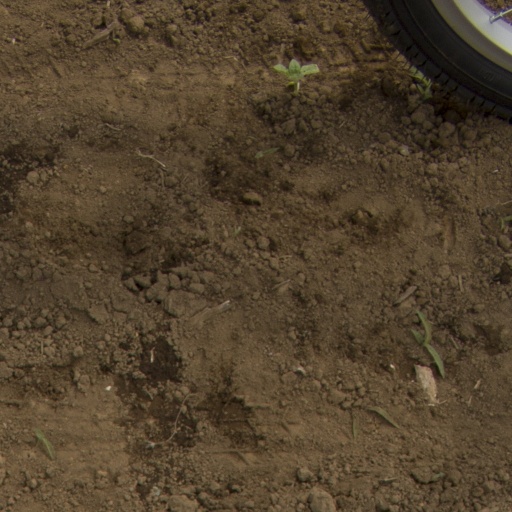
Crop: Jerusalem artichoke